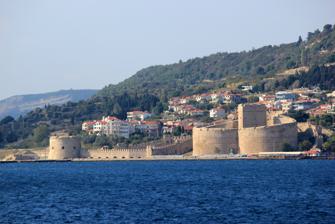
Building: Kilitbahir Castle
Country: Unknown
Year built: 1463
40°08′52″N 26°22′46″E / 40.147656°N 26.379565°E / 40.147656; 26.379565 Kilitbahir Castle Kilitbahir Castle ( Turkish : Kilitbahir Kalesi ) is a fortress on the west side of the Dardanelles , opposite the city of Çanakkale , where there is a corresponding fortress ( Kale-i Sultaniye ), from which Çanakkale takes its name. The two castles were constructed by Fatih Sultan Mehmet in 1463 to control the straits at their narrowest point. Kilitbahir's name, meaning "lock of the sea", reflects this defensive purpose. Due to the protracted siege against Candia , the castle and Kale-i Sultaniye were repaired in order to fortify the Dardanelles. Gallery References